2024 Cumberland book ban

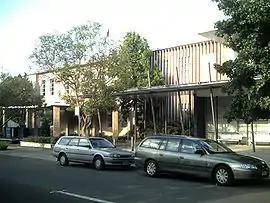
Chambers of Cumberland Council, Merrylands

The 2024 Cumberland book ban was a controversial fifteen-day ban of same-sex parenting books from the eight libraries in the Cumberland City Council's public library system in Sydney, New South Wales, Australia. The ban was enacted by the council on 1 May and was rescinded on 15 May. The ban led to a wider discussion of book censorship in Australian libraries.